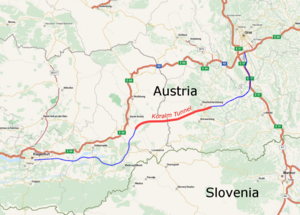
Le Tunnel de Koralm est un tunnel de base ferroviaire de 32,9 km de long en cours de percement en Autriche, entre Graz et Klagenfurt.